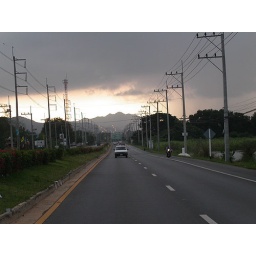
On the road back from the tiger temple near Kanchanaburi.